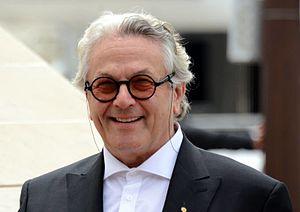
George Miller au festival de Cannes
Le Festival de Cannes 2016, 69ᵉ édition du festival, se déroule du 11 au 22 mai 2016 au Palais des festivals, à Cannes. Le président du jury est le réalisateur australien George Miller. Le maître de cérémonie est l'acteur Laurent Lafitte.
George Miller [dʒɔːdʒ ˈmɪlə], de son vrai nom Yorgos Miliotis, est un réalisateur, scénariste et producteur de cinéma australien, né le 3 mars 1945 à Chinchilla.